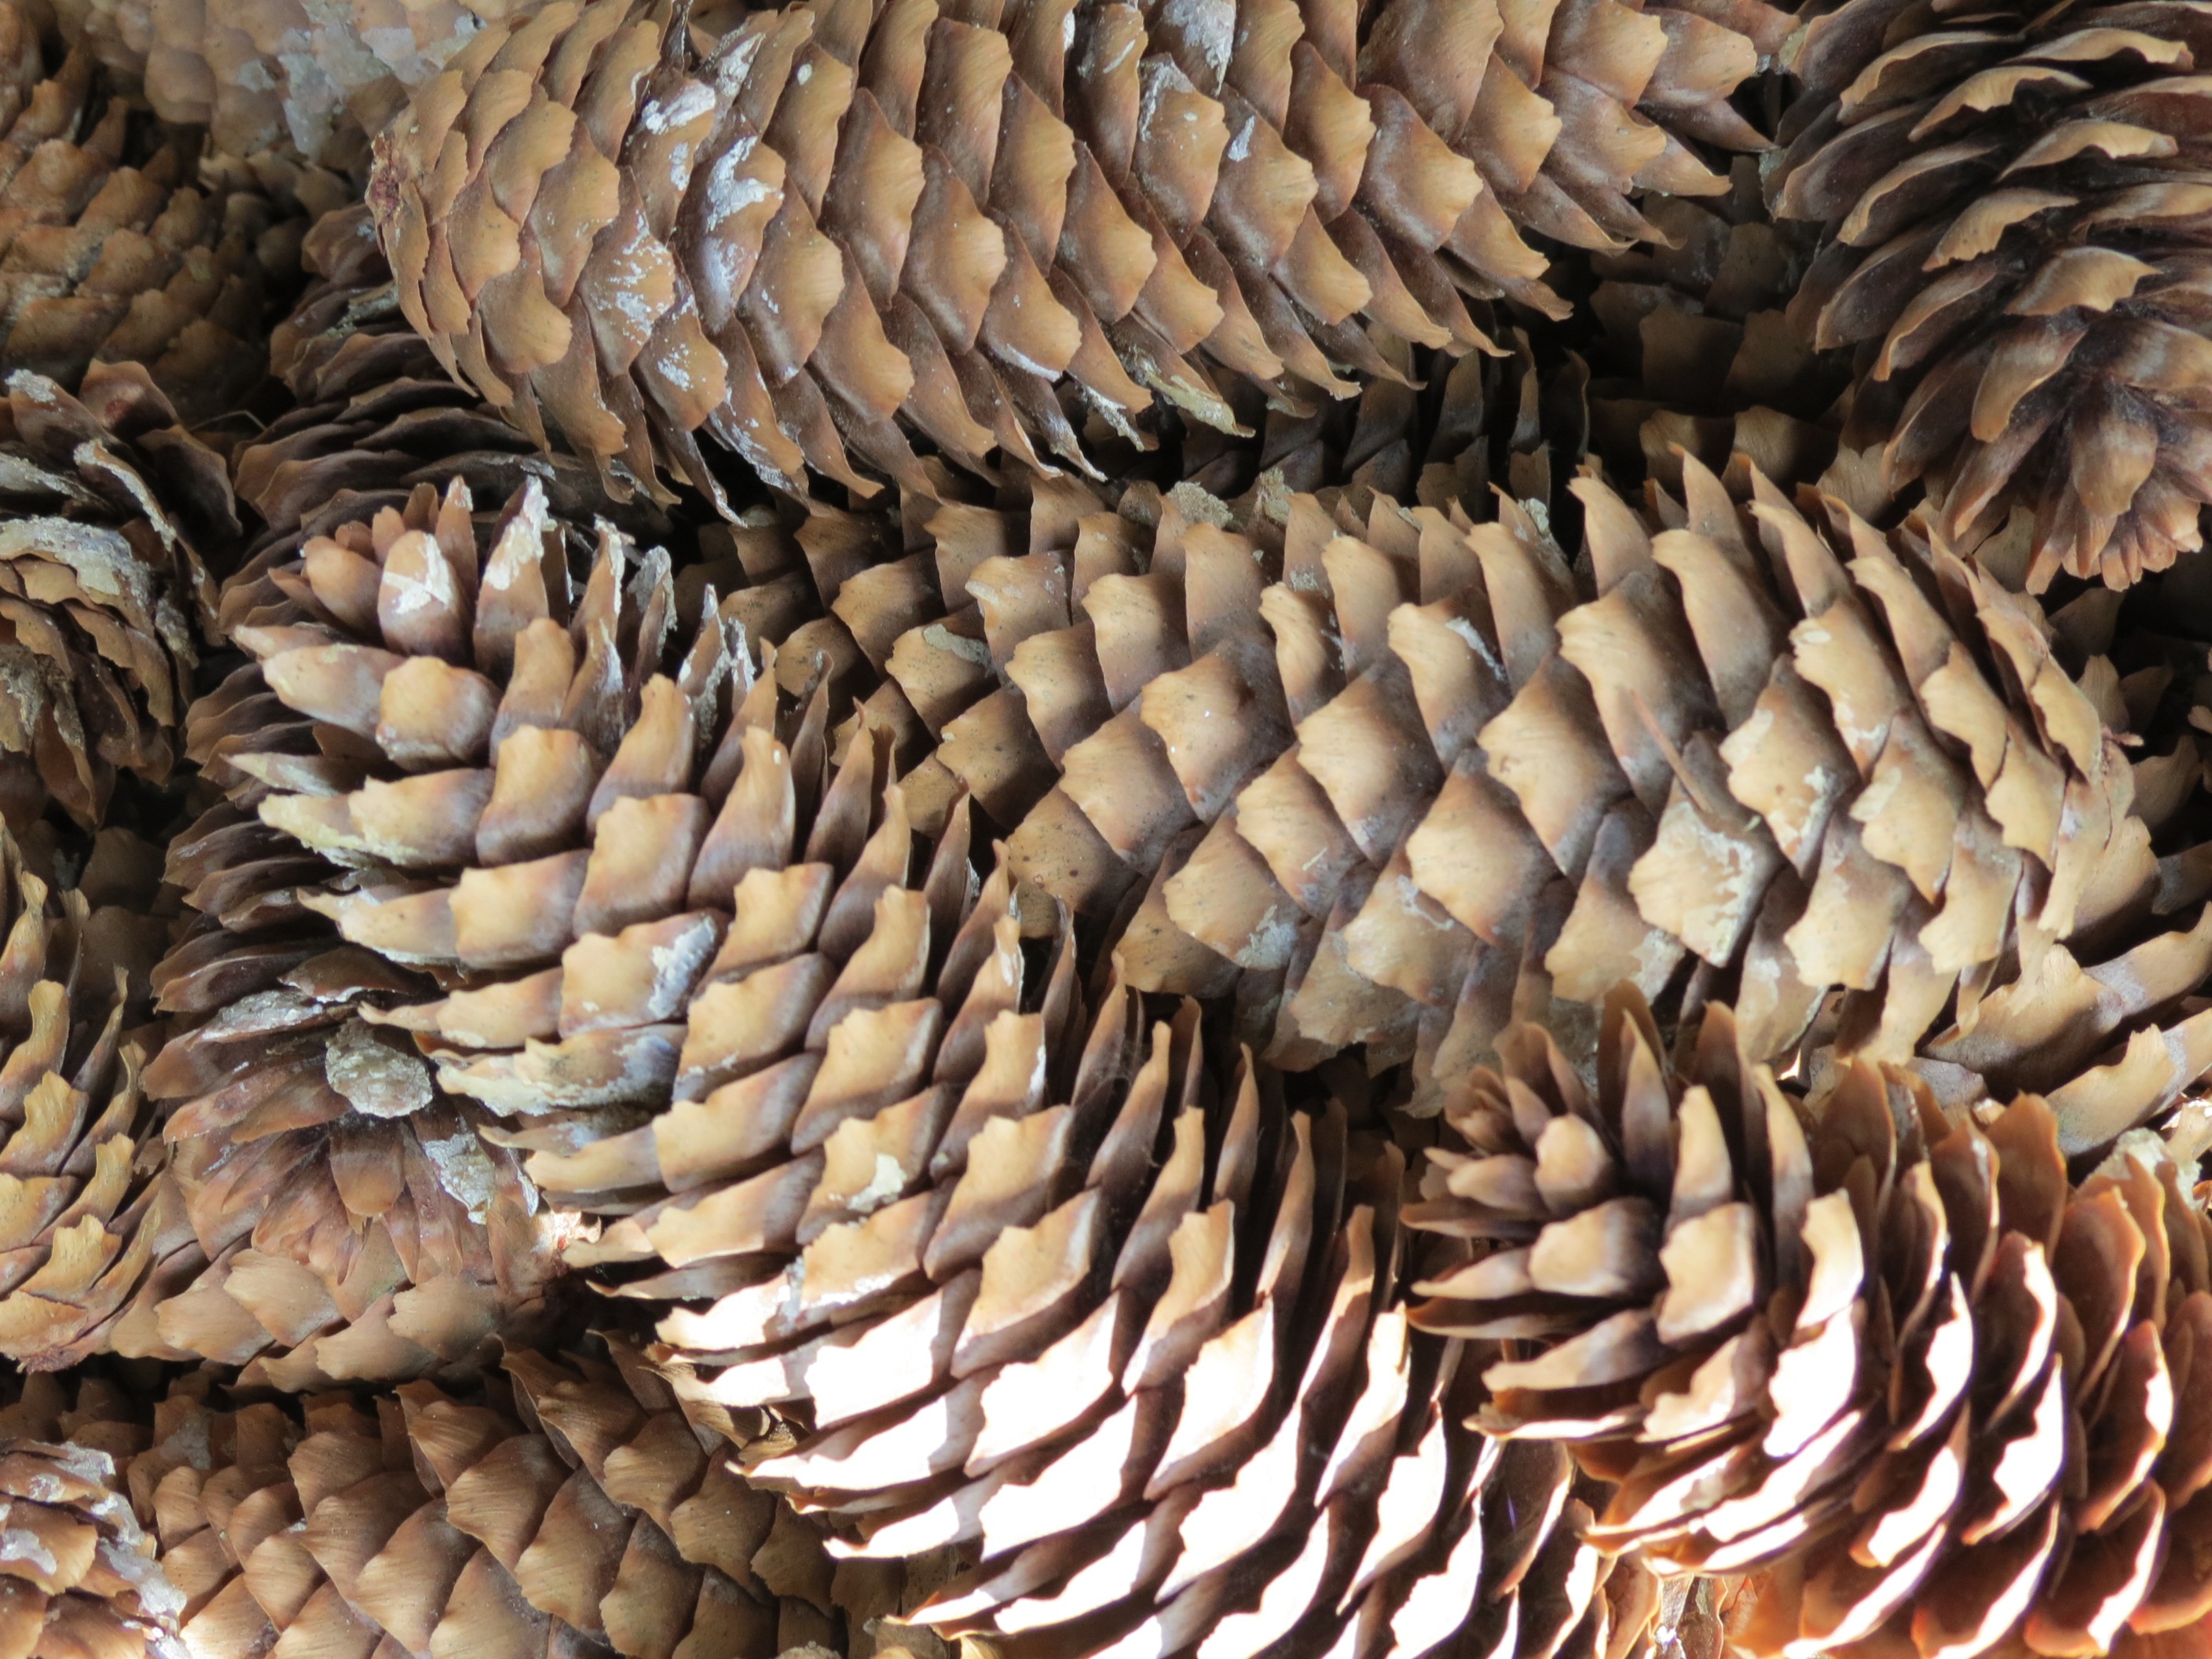
tree, nature, branch, wood, trunk, conifer, spruce, cockle, pine cones, oyster mushroom, grass family, woody plant, conifer cone